List of cities in Saint Lucia

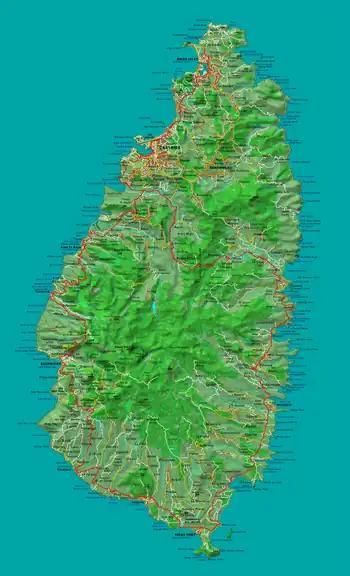
Map of Saint Lucia

This is a list of cities in the 10 districts of the island country of Saint Lucia. There are 150 inhabited places in Saint Lucia. The significant cities and the district where they are located are listed below.